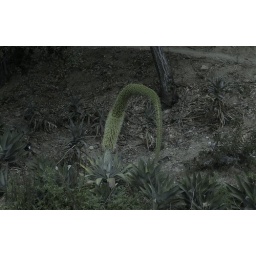
by the picnick area at eagle rock mountains